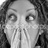
Emotion: surprise